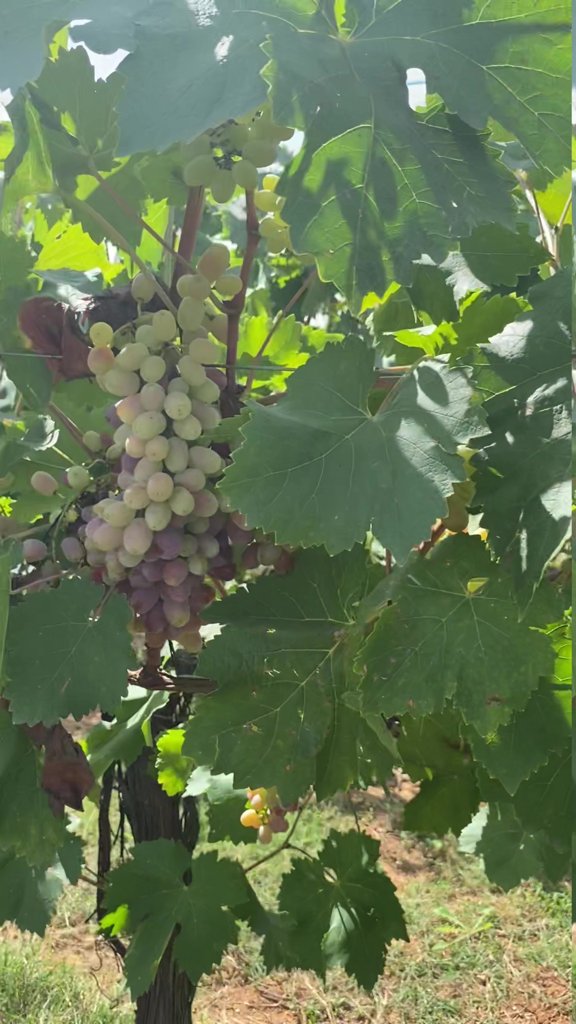
Berries visible: 99
Grape clusters: 5